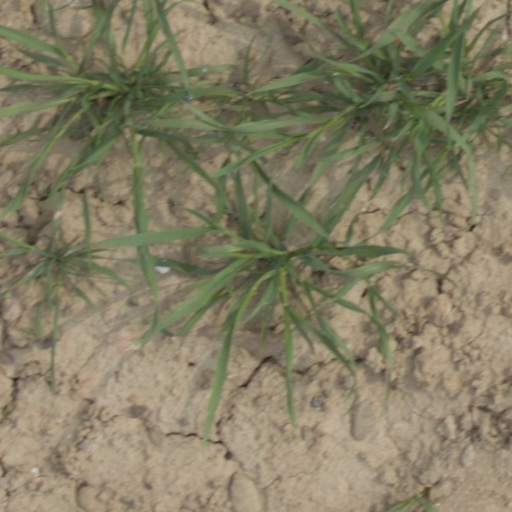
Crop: wheat